Lost Luggage (video game)

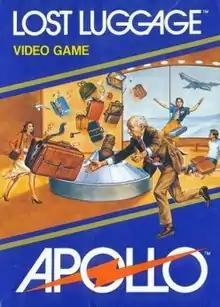

Lost Luggage is a 1982 action video game developed and published by Games by Apollo for the Atari 2600. The player controls skycaps working at an airport and tries to collect pieces of luggage that fall overhead from a frantic luggage carousel. A two-player mode, in which the second player controls the direction the luggage falls, is also available.